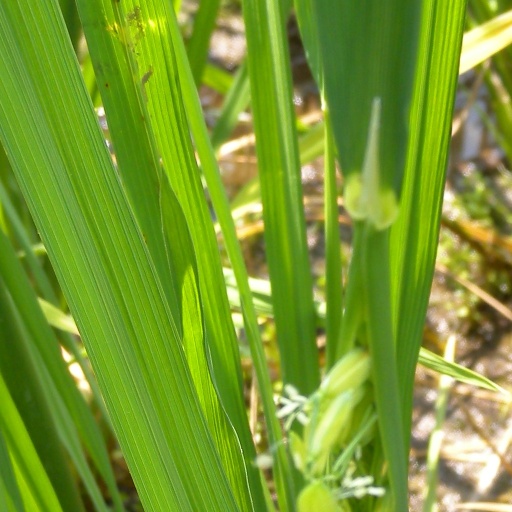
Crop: rice